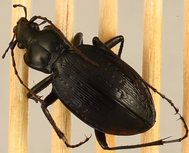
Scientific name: Carabus goryi
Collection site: Mountain Lake Biological Station NEON (MLBS), plot MLBS_008